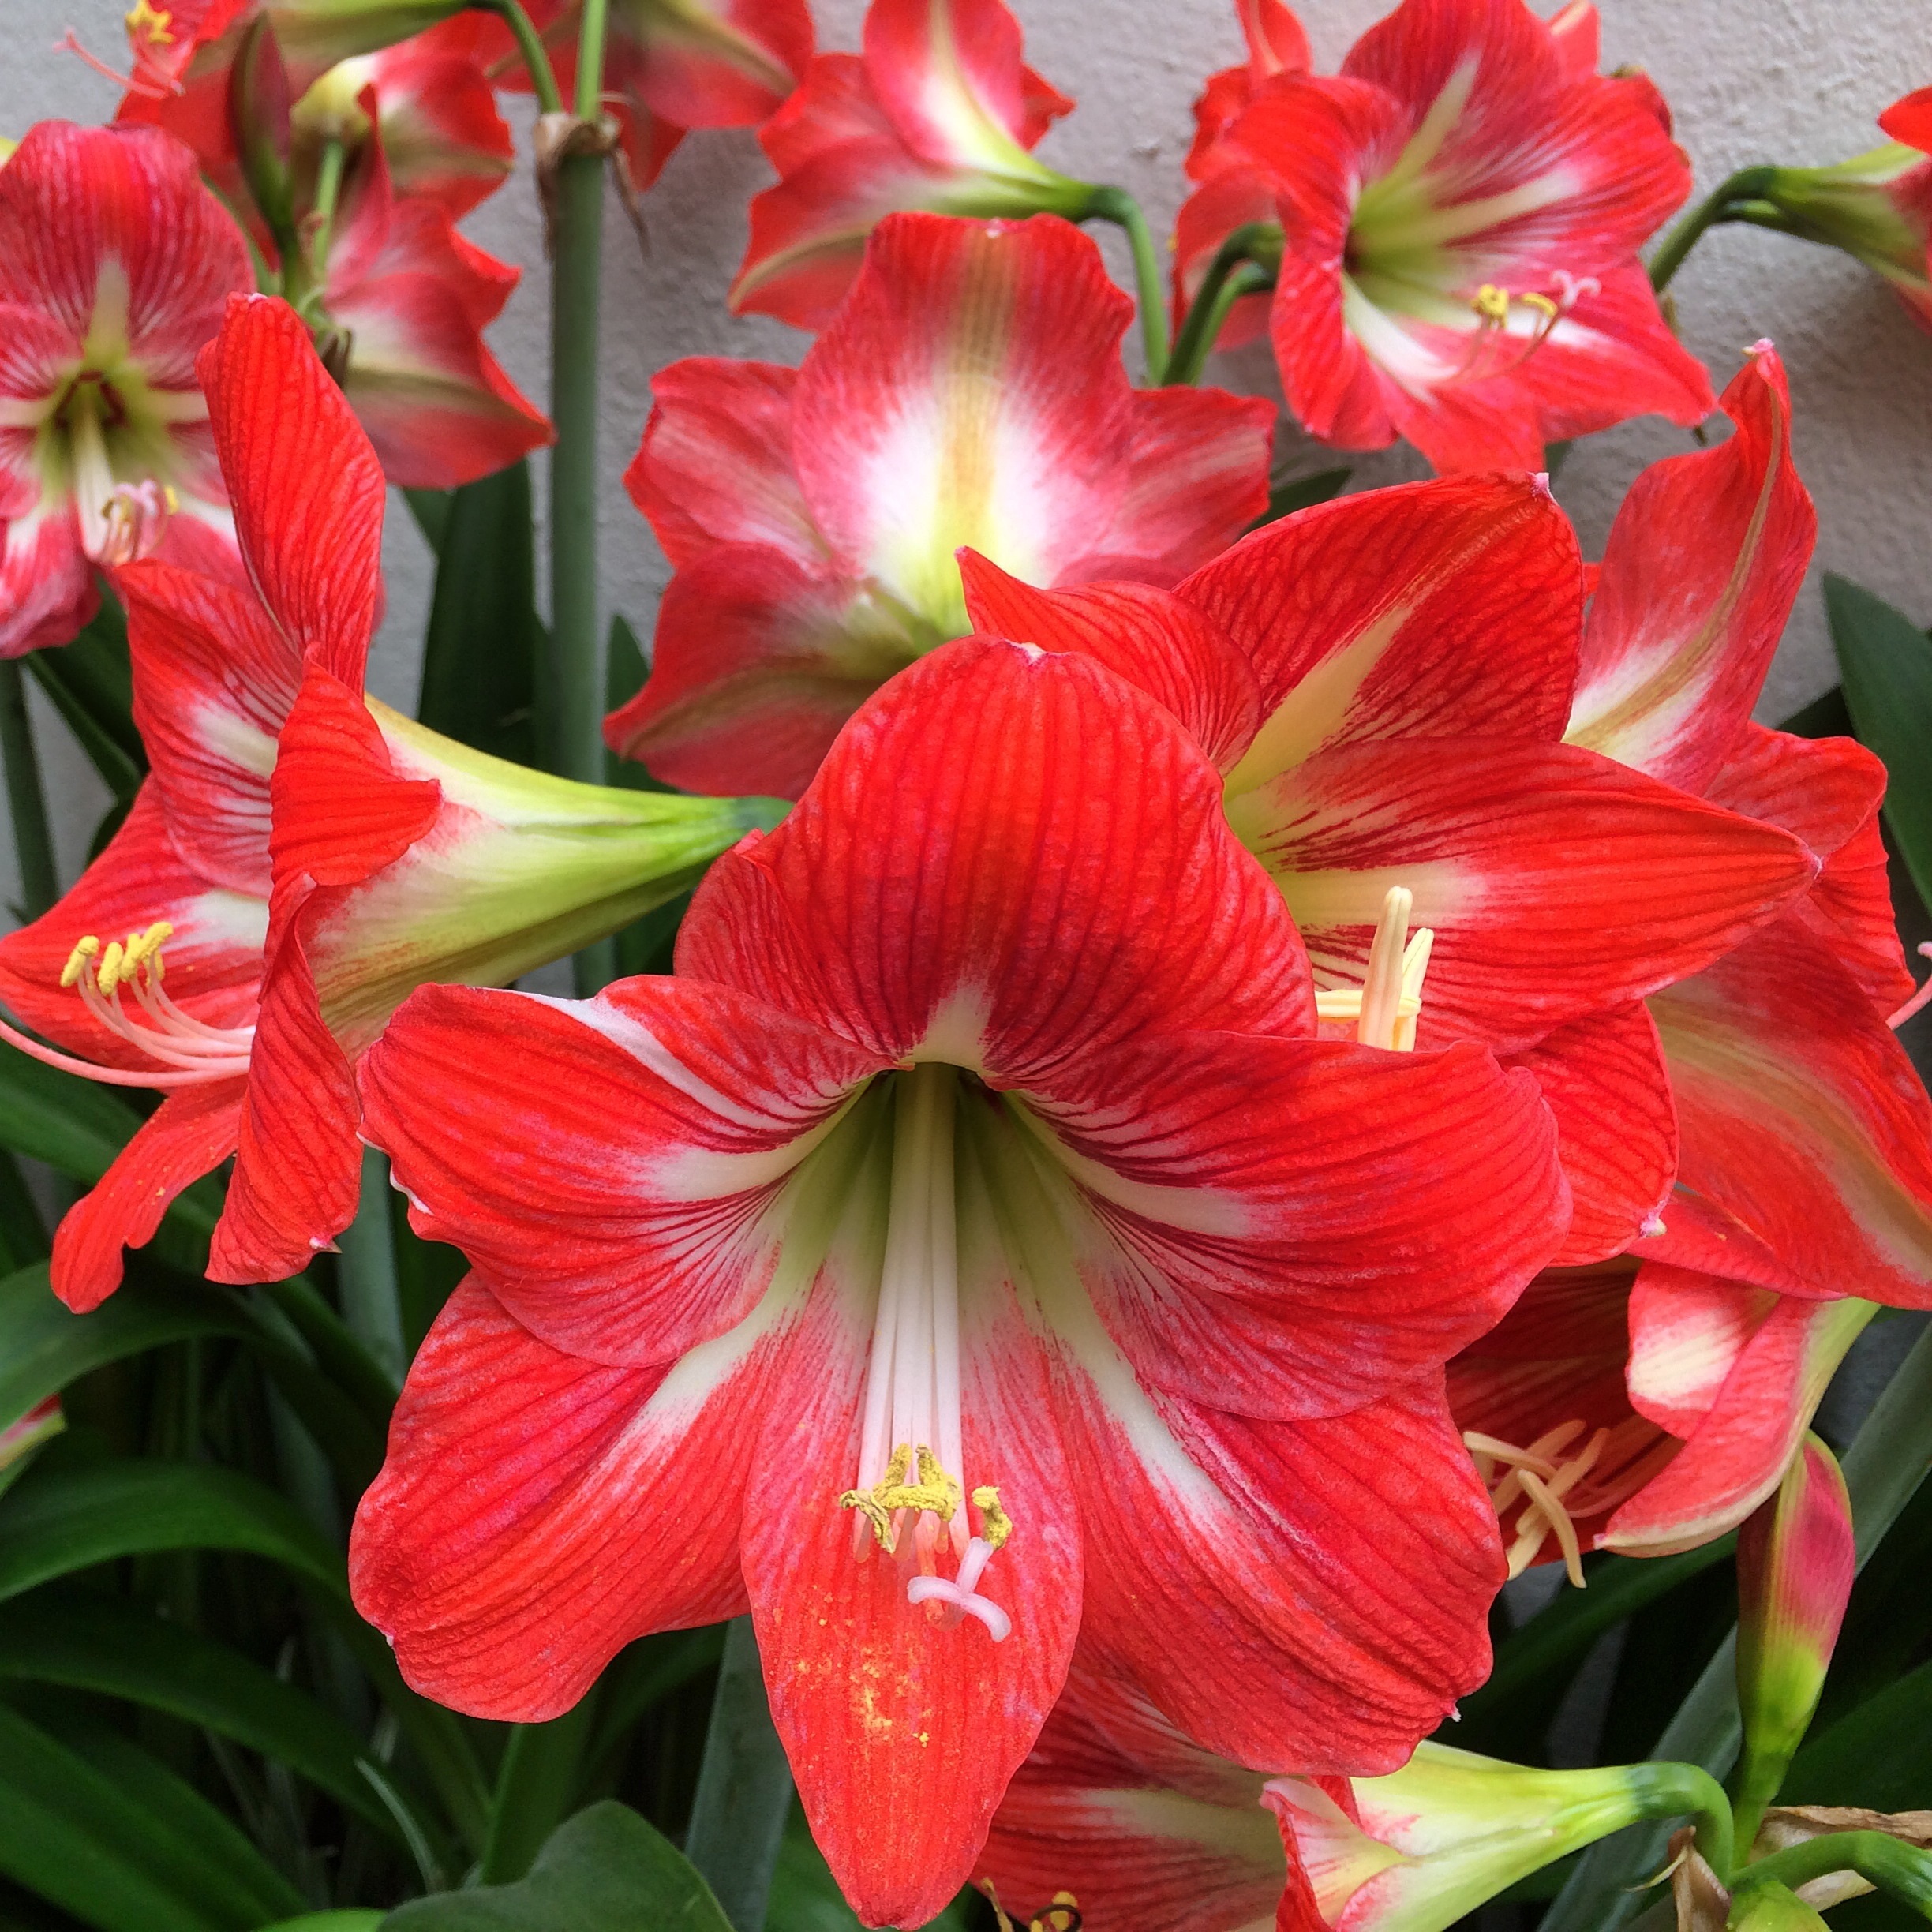
plant, flower, petal, summer, floral, pollen, red, garden, lily, gladiolus, flowering plant, hippeastrum, land plant, amaryllis belladonna